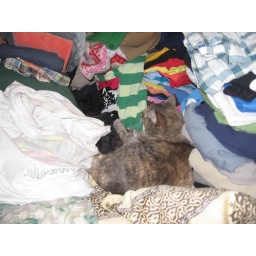
Twinkie in the pile of clothes on the bed